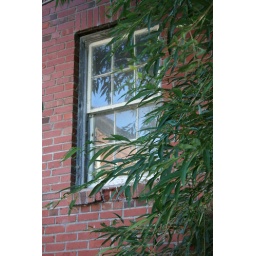
Madison Barracks window by the lake